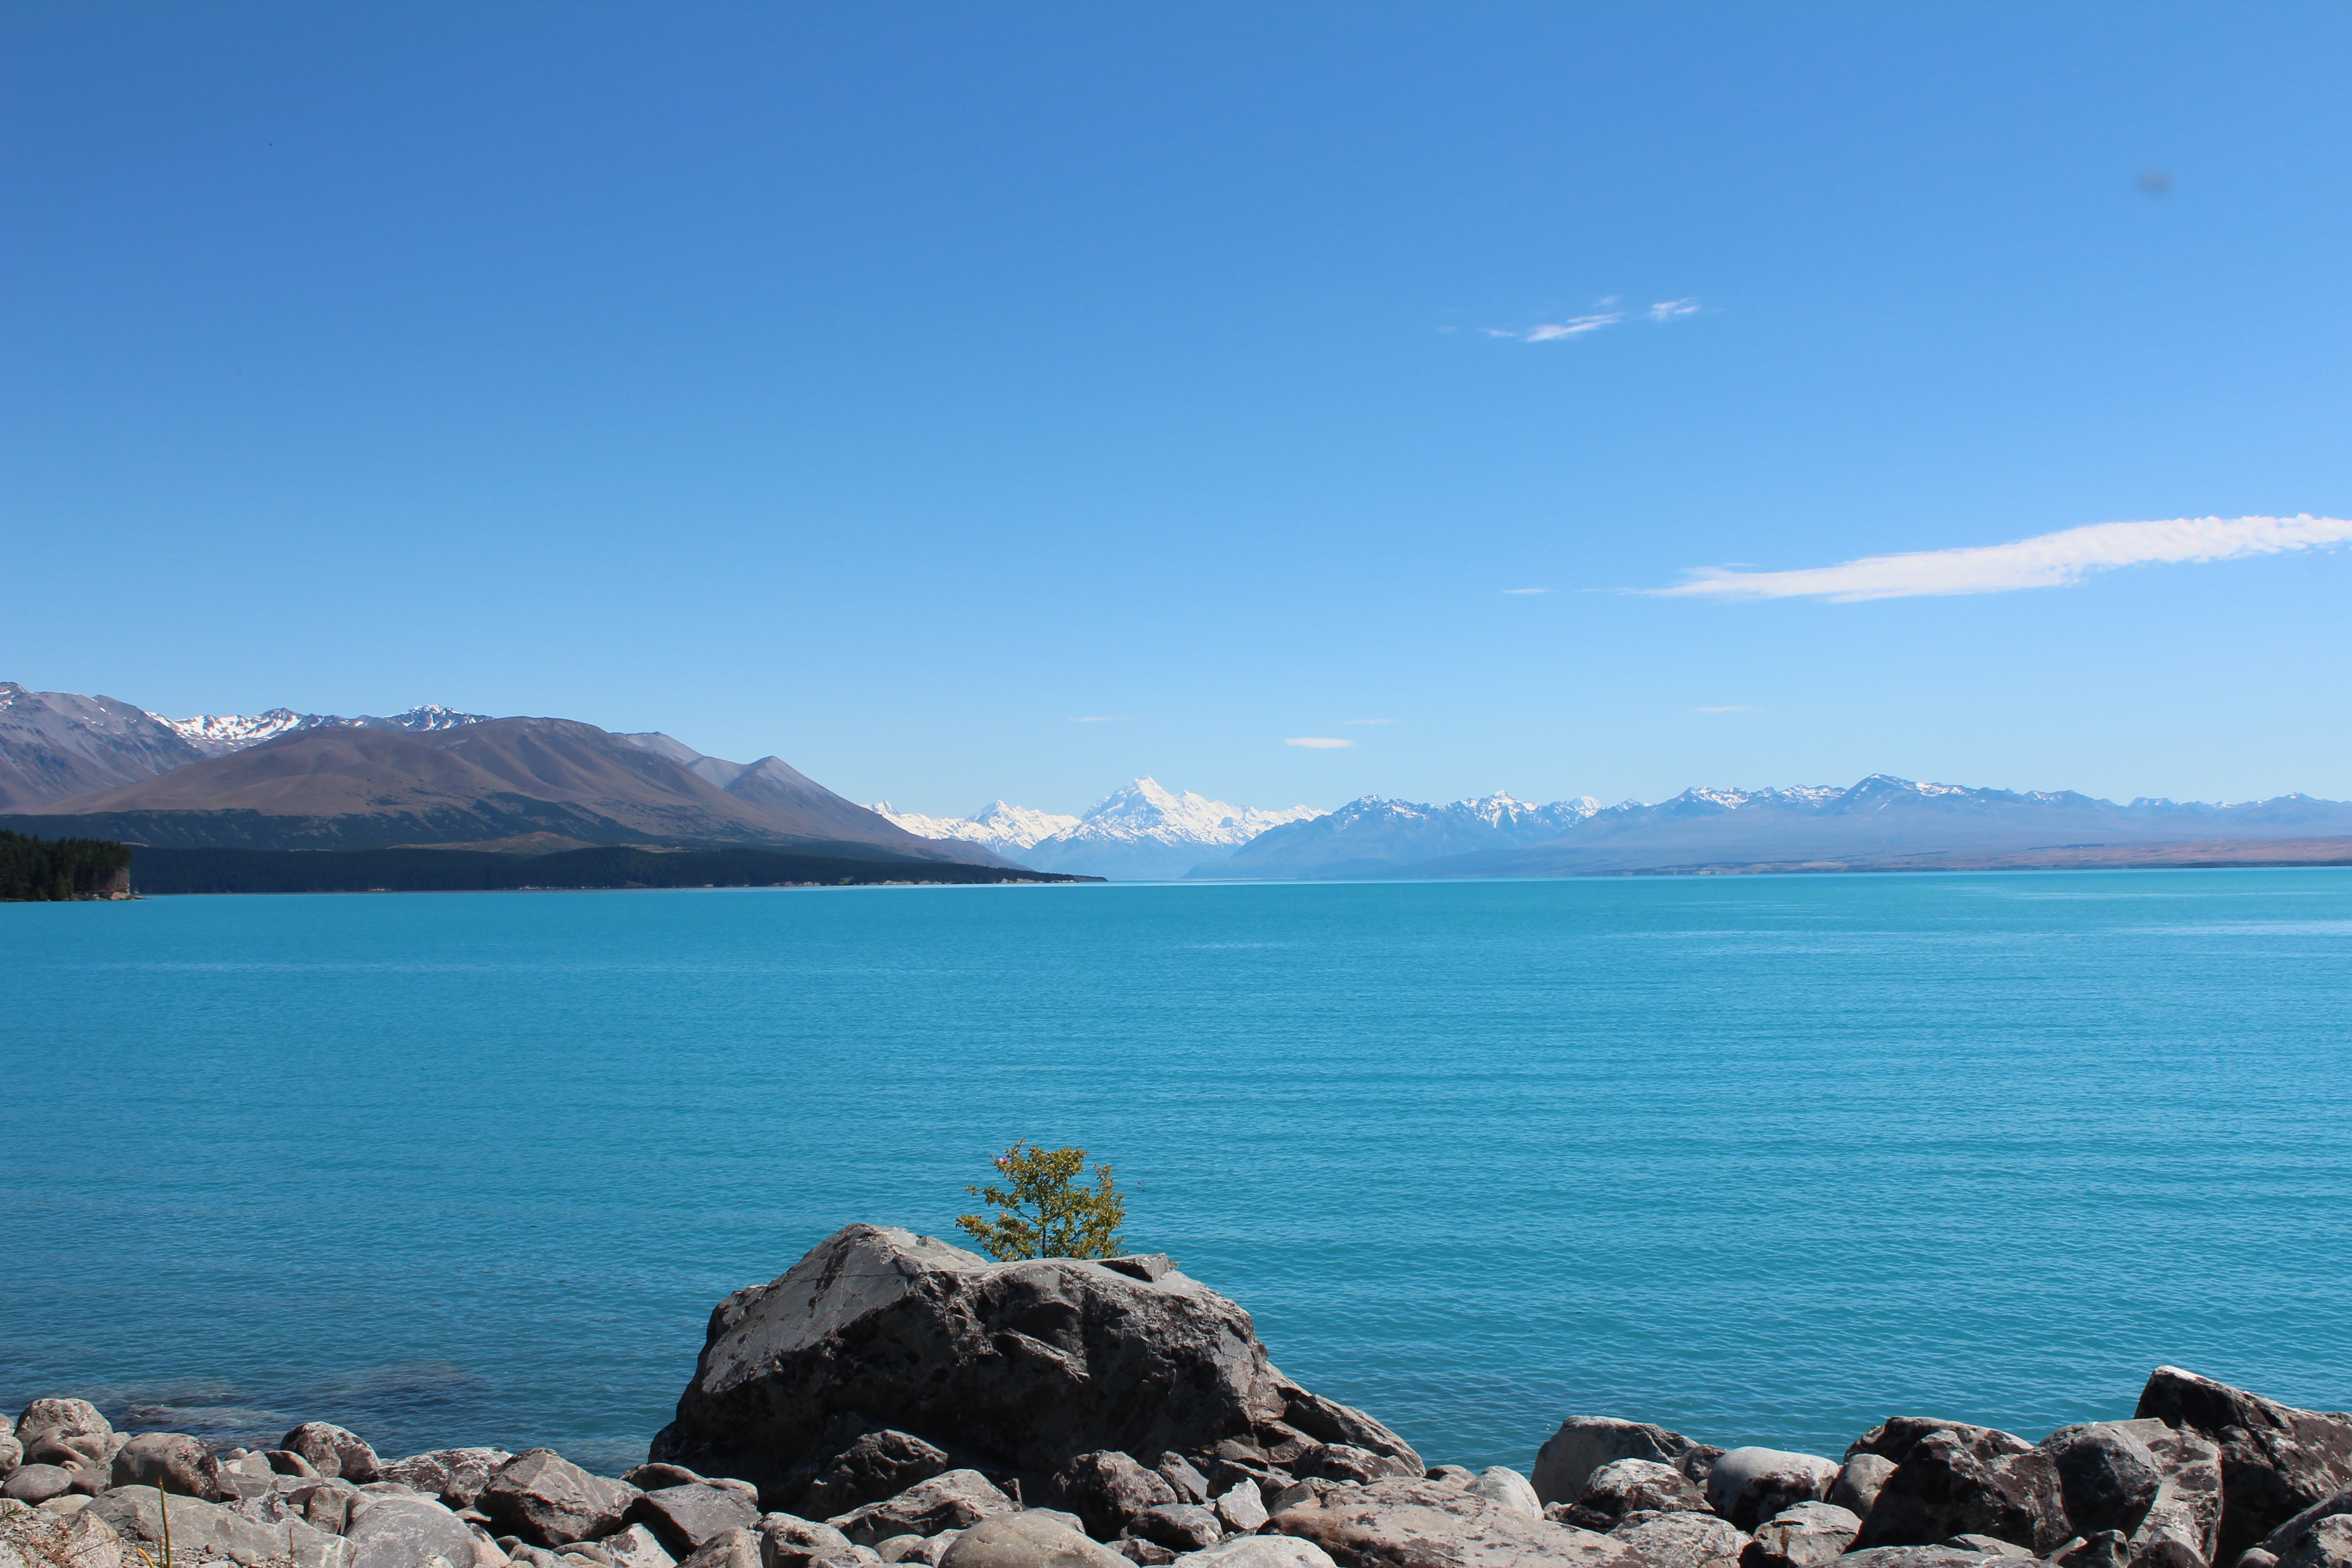
beach, landscape, sea, coast, water, ocean, horizon, mountain, shore, lake, vacation, cove, natural, bay, blue, body of water, mountains, mountain lake, loch, cape, islet, mount cook, lake pukaki